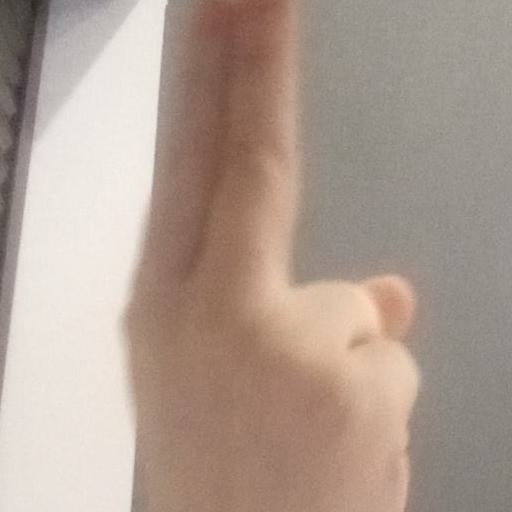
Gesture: two_up_inverted